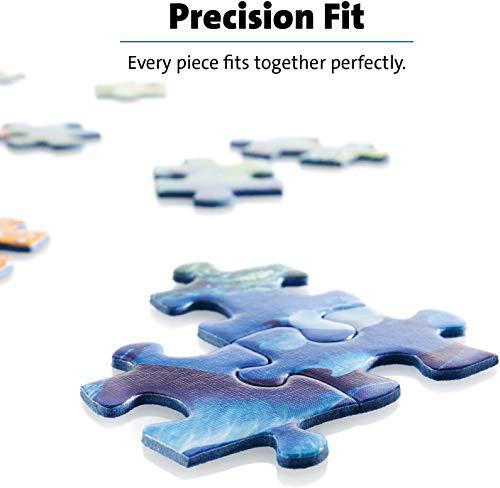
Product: Ravensburger 16458 The After Party 1000 Piece Puzzle for Adults - Every Piece is Unique, Softclick Technology Means Pieces Fit Together Perfectly
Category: Toys & Games | Puzzles | Jigsaw Puzzles
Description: Great Condition.
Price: $20.99
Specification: ProductDimensions:14.8x10.8x2.2inches|ItemWeight:1.98pounds|ShippingWeight:2pounds(Viewshippingratesandpolicies)|ASIN:B07ZJH6PVW|Itemmodelnumber:16458|Manufacturerrecommendedage:12yearsandup